Mabel Allington Royds

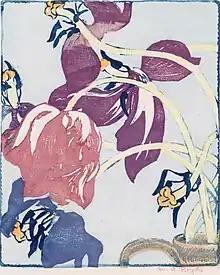
"Dead Tulips", Aberdeen Art Gallery

Well known works include the "Knife Grinders", "Housetops", and the "Boat Builders", all scenes of India created in around 1920–30. Her woodcuts of flowers, dating from around 1930 to 1933, including "Cineraria", "Honeysuckle" and "Columbine", are also well known.